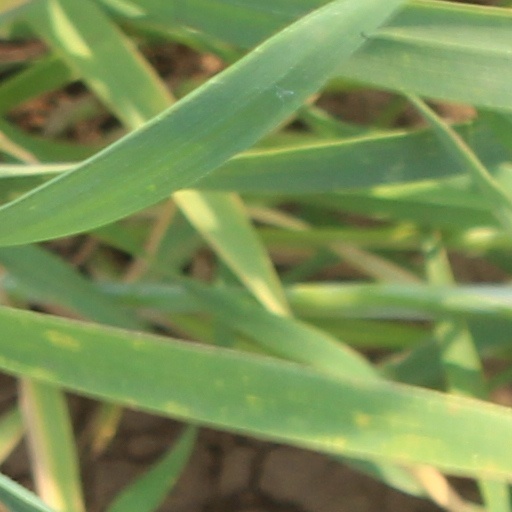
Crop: wheat